Omneya Abdel Kawy

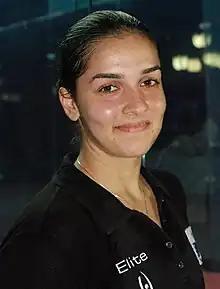
Omneya Abdel Kawy

Omneya Abdel Kawy (born 15 August 1985, in Cairo) is a former professional squash player from Egypt.